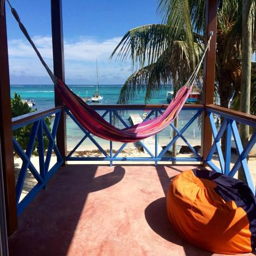
sandbar : view from the balcony upstairs